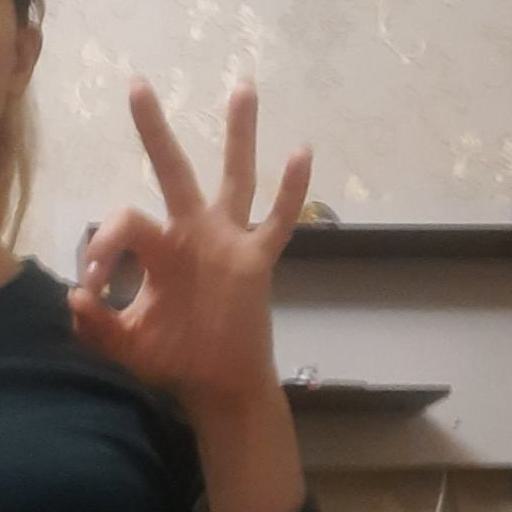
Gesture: ok